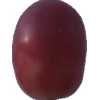
Label: pink_grape